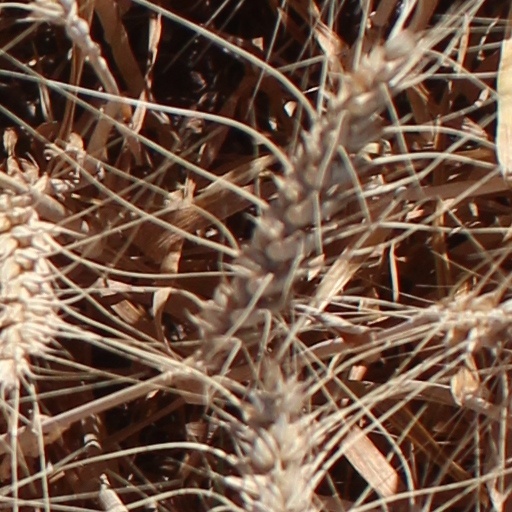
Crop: wheat